WWE SmackDown vs. Raw 2008

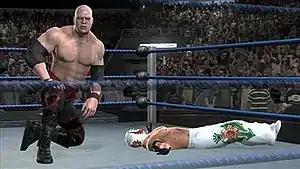
Kane wrestles Rey Mysterio (this was an early screenshot; Rey Mysterio's attire was changed from white to black during development).

Graphics and gameplay are similar to the previous years in the "SvR" series. It also includes the new 24/7 mode which includes Become a Legend or GM Mode where the players can also train superstars and gain them popularity.